Robert Hur

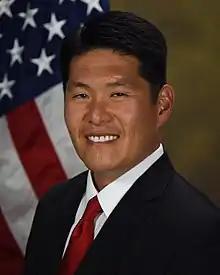
Official portrait, 2018

Robert Kyoung Hur (born 1973) is an American lawyer who served as the United States Attorney for the District of Maryland from 2018 to 2021. He previously served as Principal Associate Deputy Attorney General with the U.S. Department of Justice. Hur oversaw the 2023–2024 investigation into President Joe Biden's alleged mishandling of classified documents during Biden's time as vice president.